Inger Støjberg

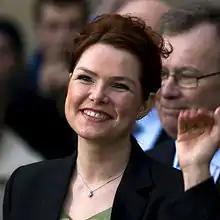
Inger Støjberg as the newly introduced Minister for Employment and Equal Rights in 2009

After the head of government Anders Fogh Rasmussen transferred to a new role in NATO, Støjberg became, in April 2009, minister of employment and minister of gender equality, succeeding Claus Hjort Frederiksen in the post. In 2010, the ministries were restructured and Støjberg was, until the electoral defeat of the conservative camp in 2011, only minister of employment. In the opposition, Støjberg became one of the leading public voices of her party and occupied from 2014 to the electoral victory in 2015 the post of spokesperson for Venstre. She also served as the minister for immigration and integration between June 2015 and 2019.